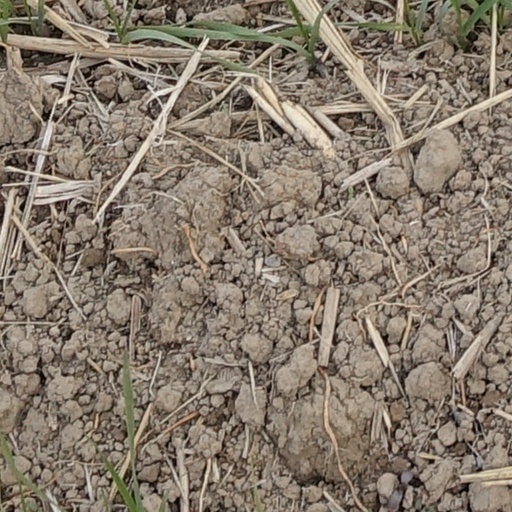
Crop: wheat